Answer in natural language. Considering the relative positions, is Doorway (marked A) to the left or right of wooden dining table (marked C)? Choose between the following options: right or left
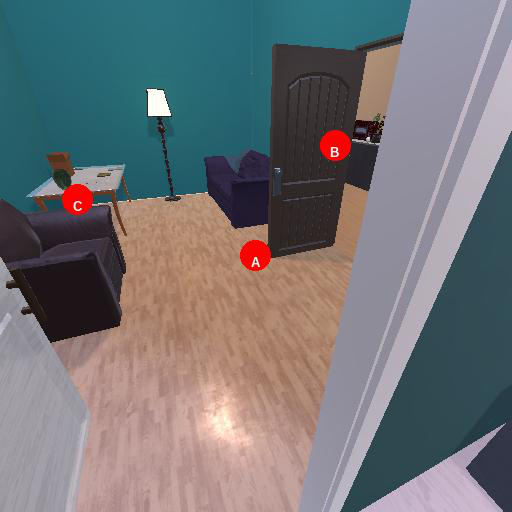
<answer>right</answer>